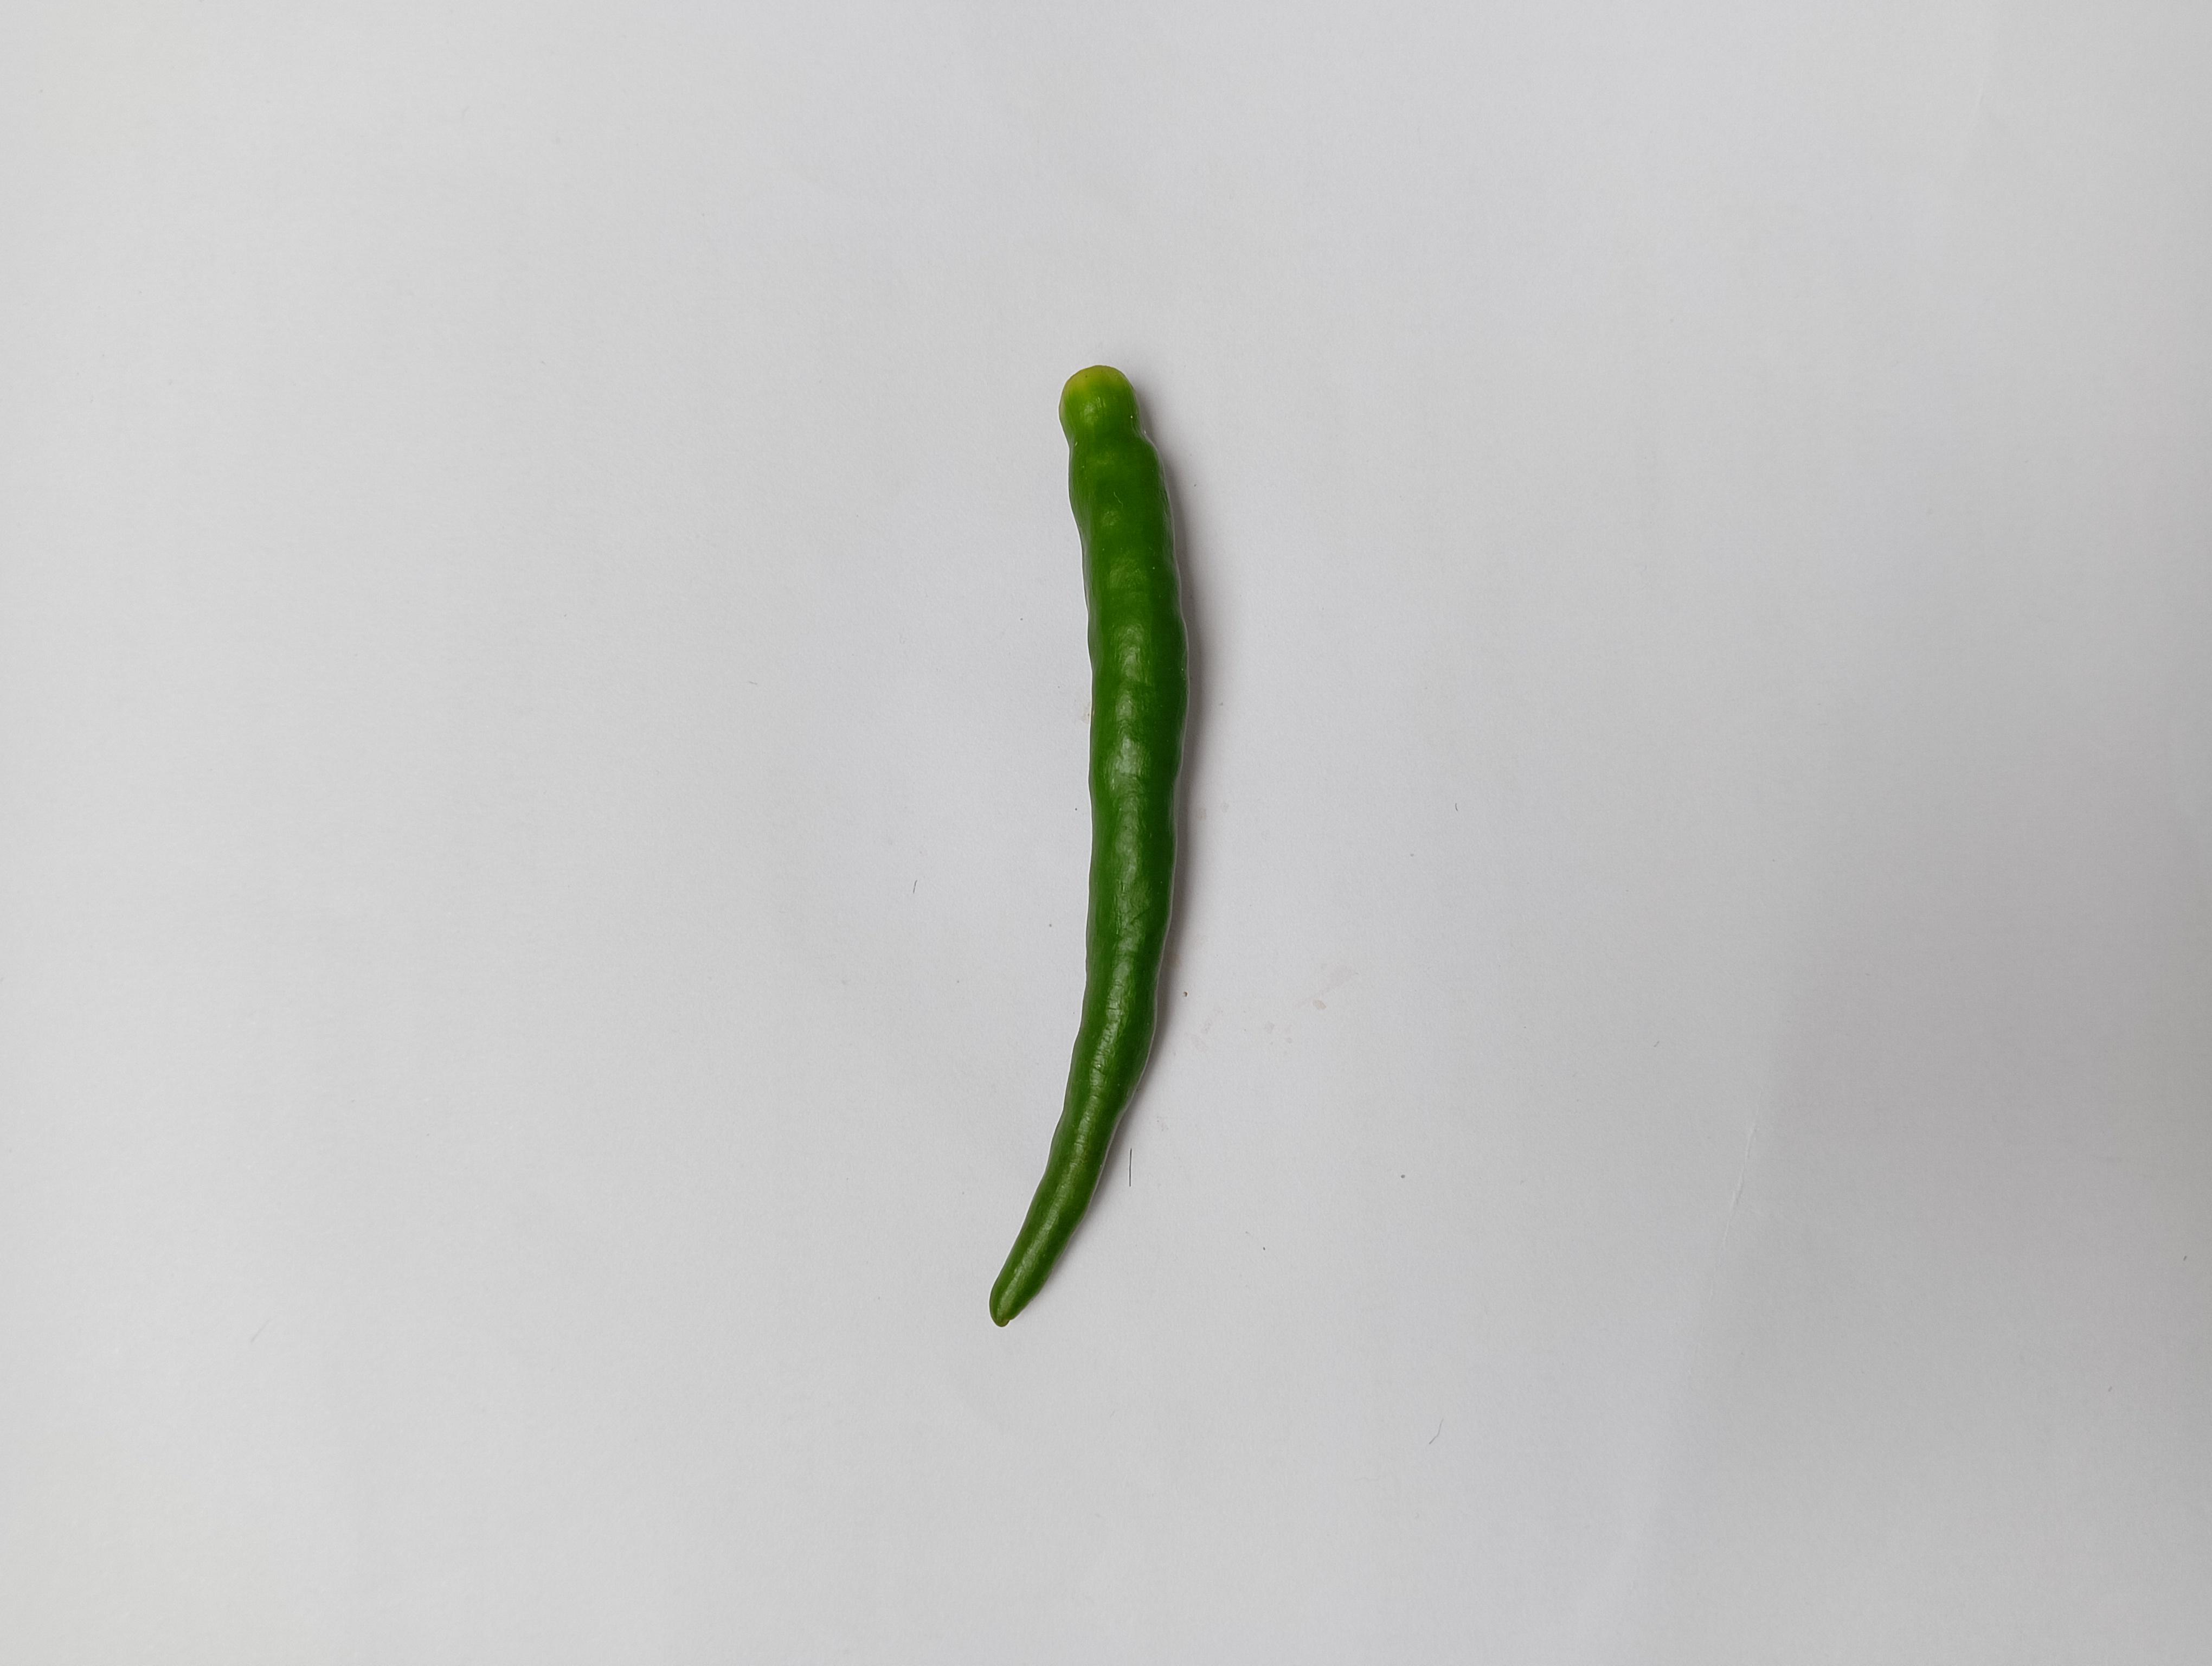
Label: Green Chili